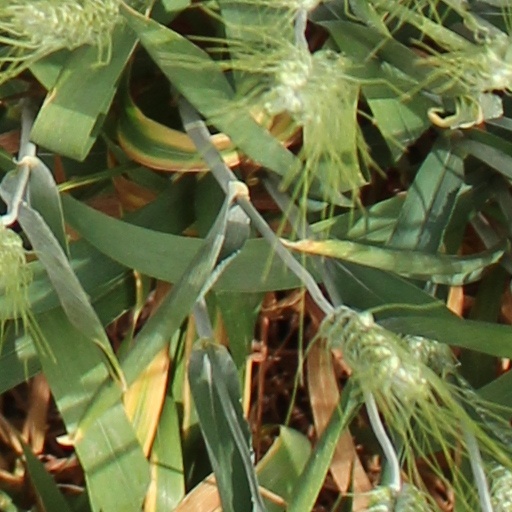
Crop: wheat